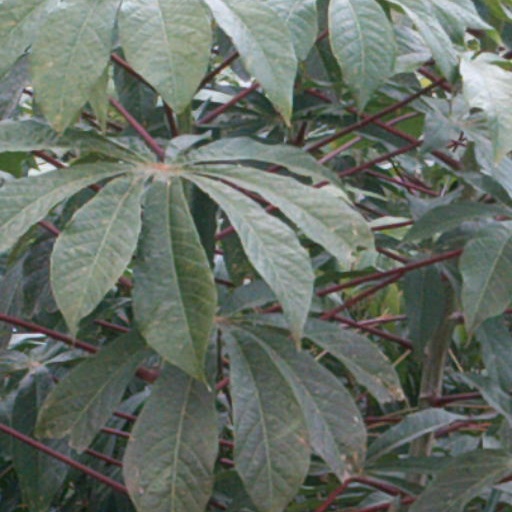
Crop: cassava